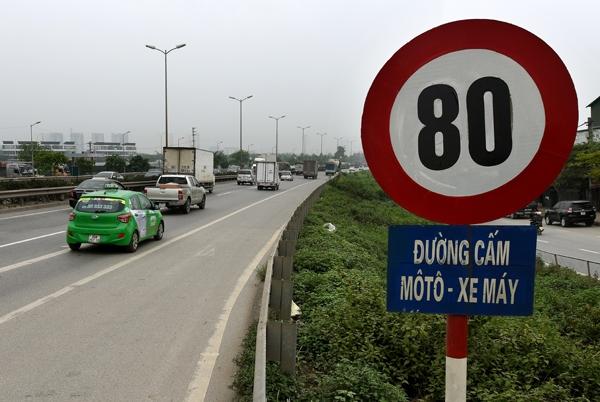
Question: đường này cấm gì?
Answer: cầm môtô, xe máy